Nevil Maskelyne (magician)

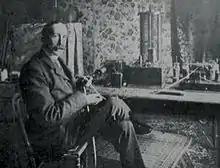
Nevil Maskelyne circa 1903

John Nevil Maskelyne, known professionally as Nevil Maskelyne (1863–1924), was a British magician and inventor.